Wherstead Park

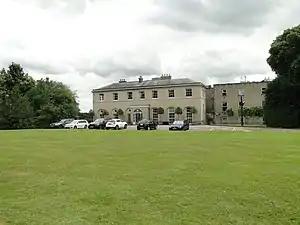
Wherstead Park Mansion

Wherstead Park Mansion in Suffolk is a house of historical significance and is listed on the English Heritage Register. It was built in 1792 for Sir Robert Harland (1765–1848) by the famous architect Sir Jeffry Wyatville on the site of an older house. It was the residence of many notable people over the next two centuries. It is now a venue for weddings, conferences and special events, but had previously been the headquarters of Eastern Electricity from 1948.